Ipomoea aquatica

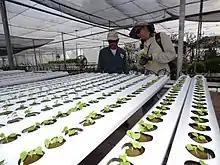
"I. aquatica" being grown in a hydroponics greenhouse in Sand Island, Midway Atoll

Water spinach is cultivated in a variety of systems. In Hong Kong, two methods are traditionally used: the dryland method and the wetland method.